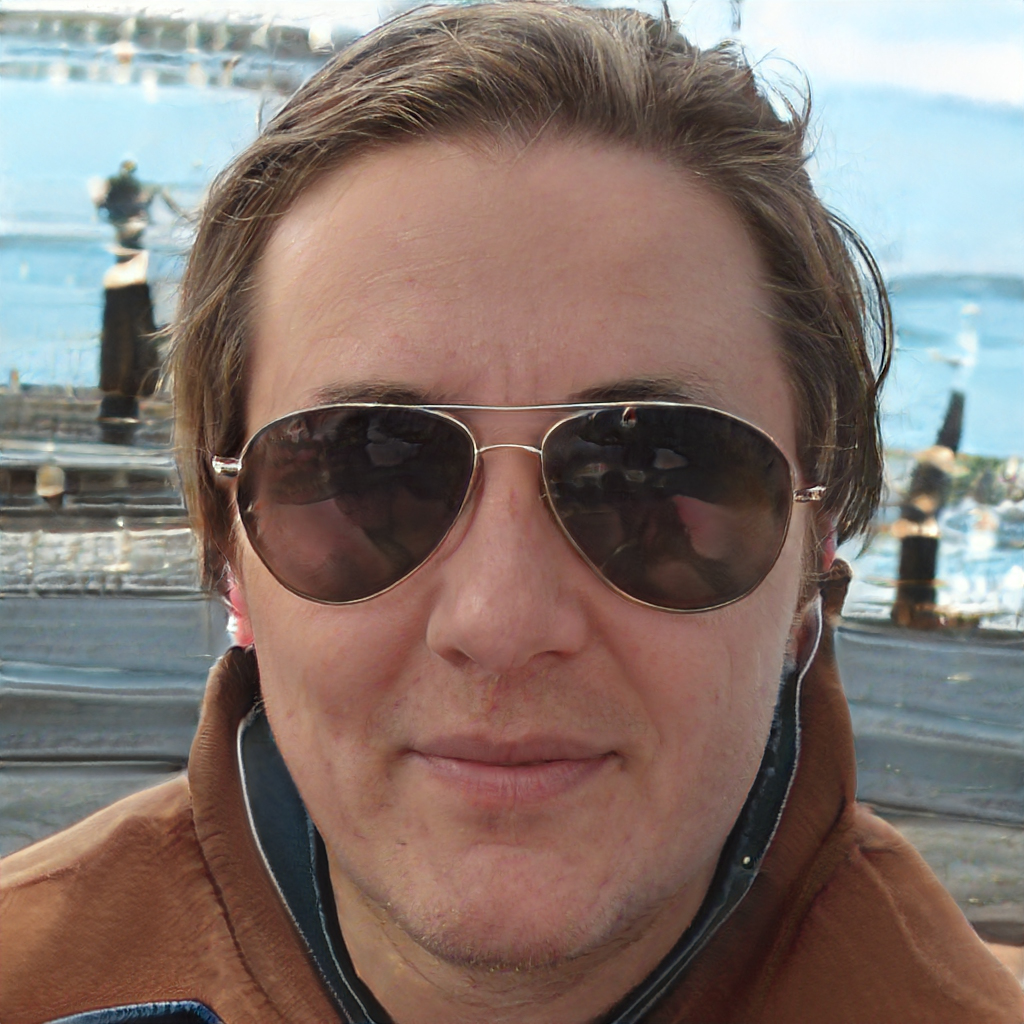
Label: Colored